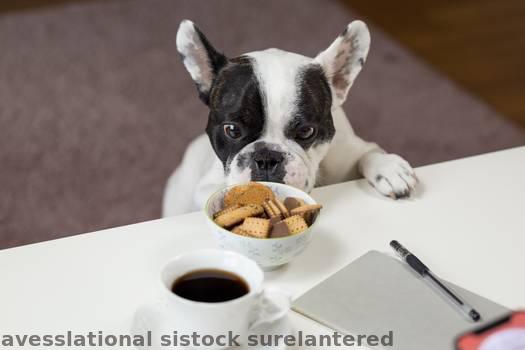
Label: Watermark